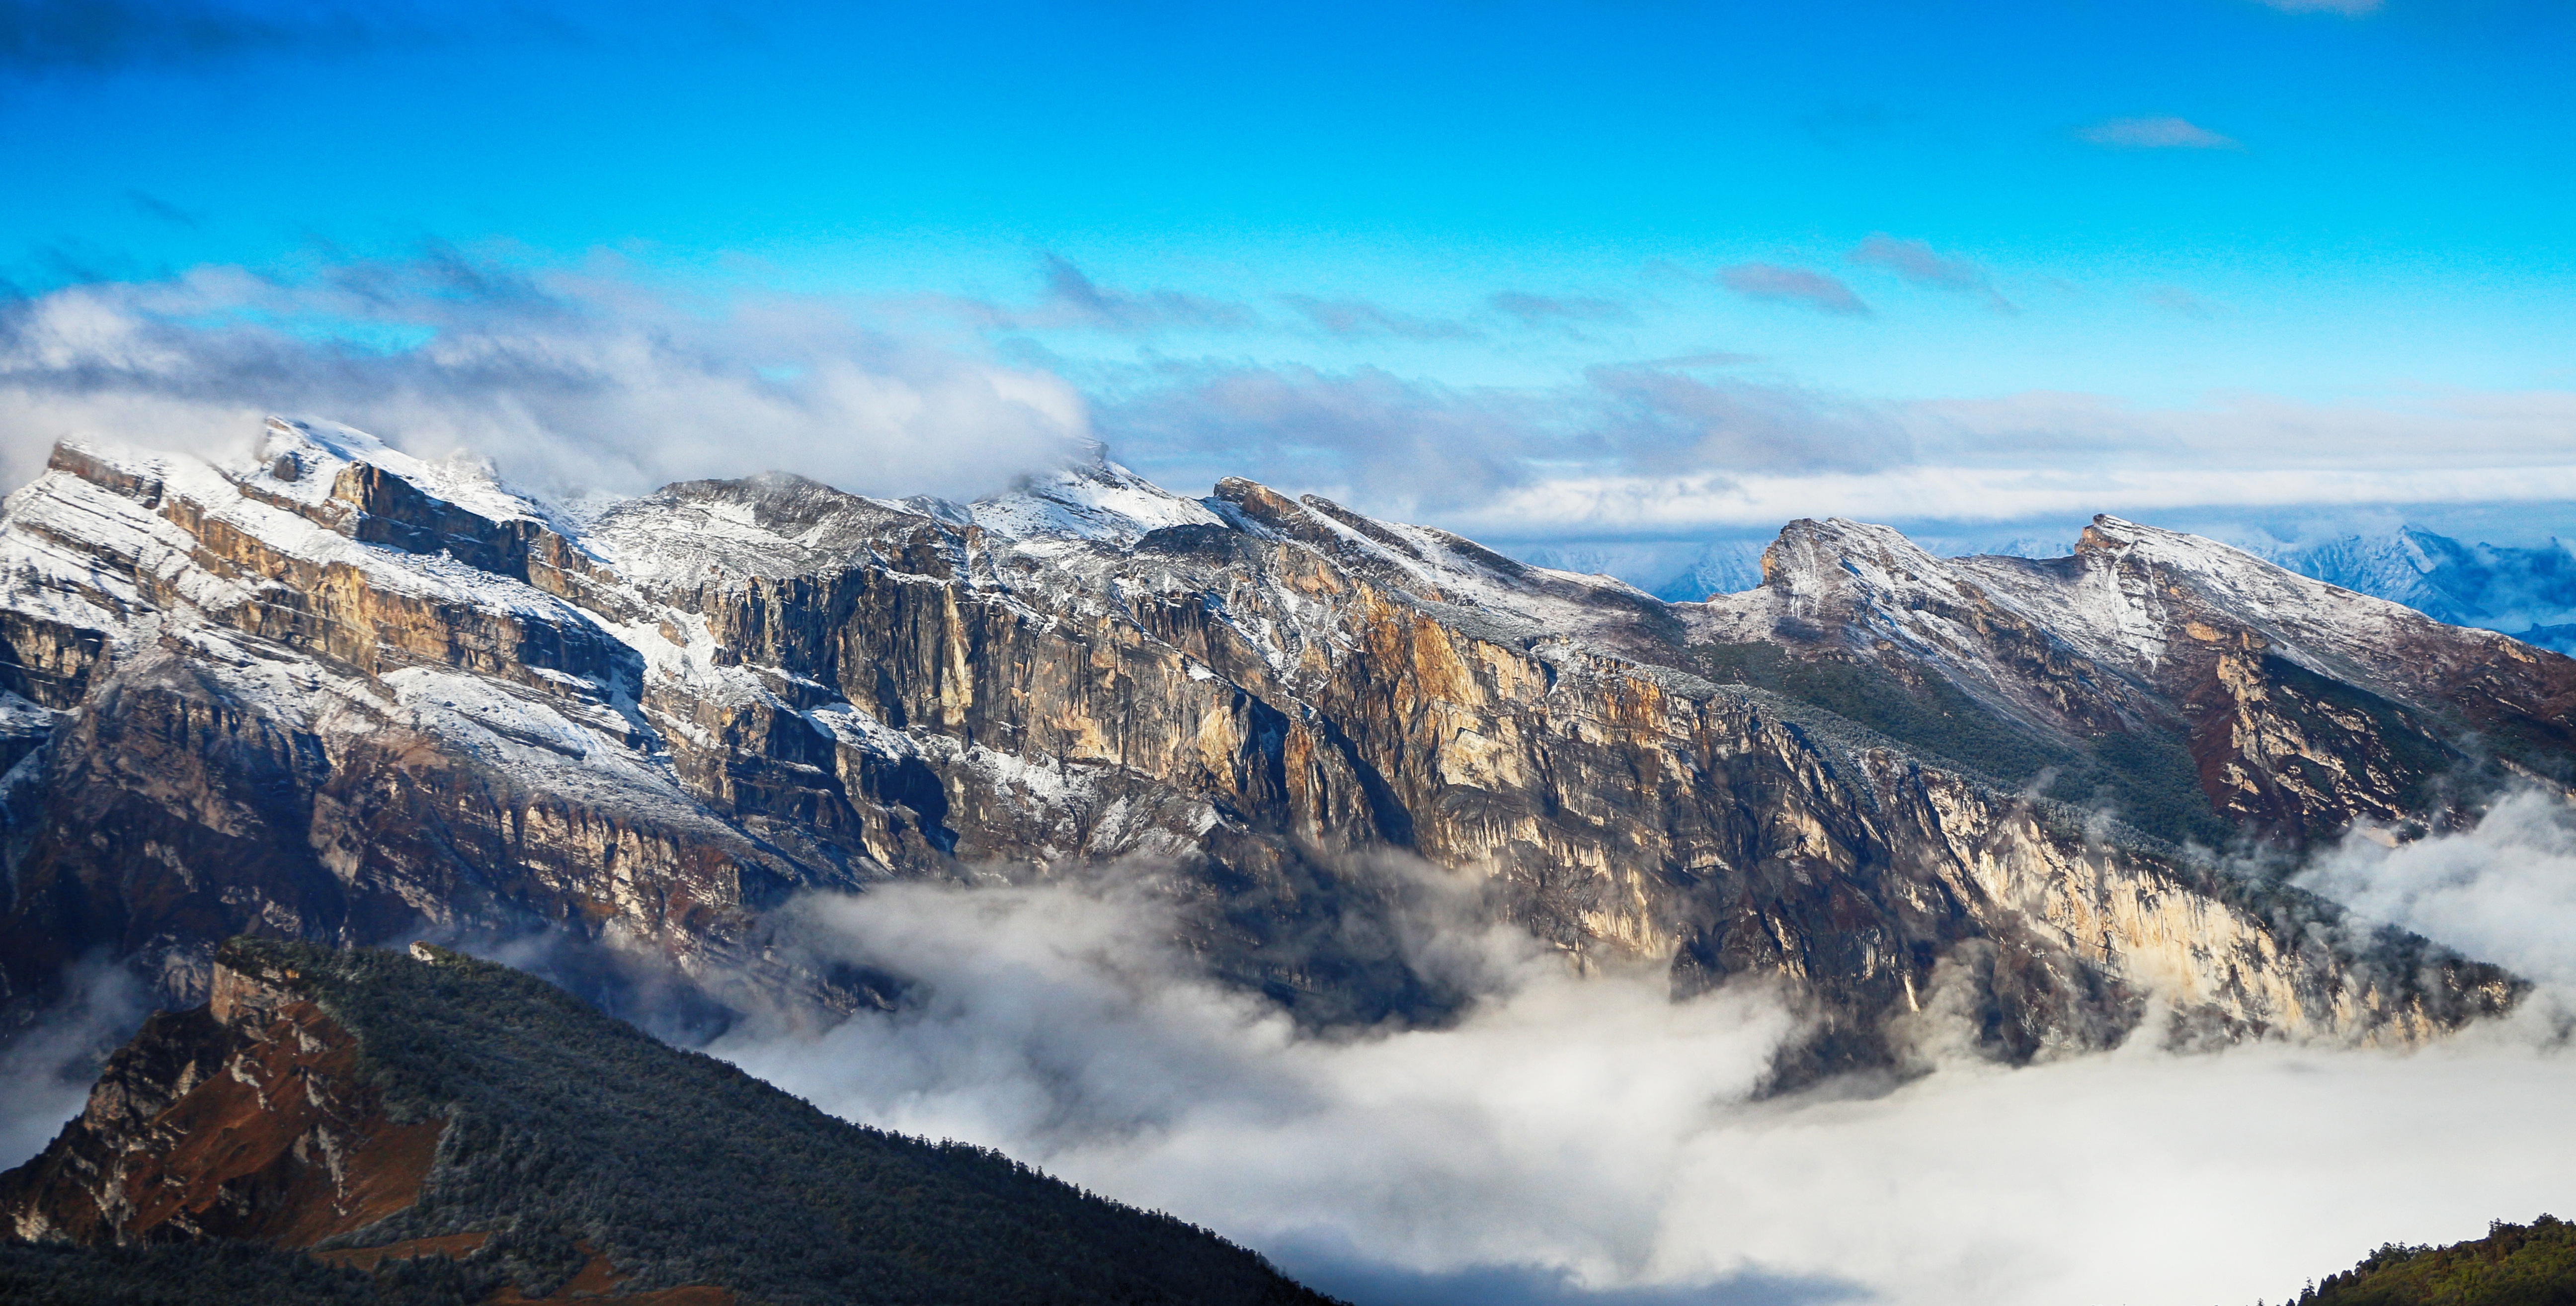
landscape, nature, mountain, snow, winter, cloud, mountain range, panorama, weather, alpine, season, ridge, summit, blue sky, clouds, alps, plateau, landform, mountain pass, geographical feature, mountainous landforms